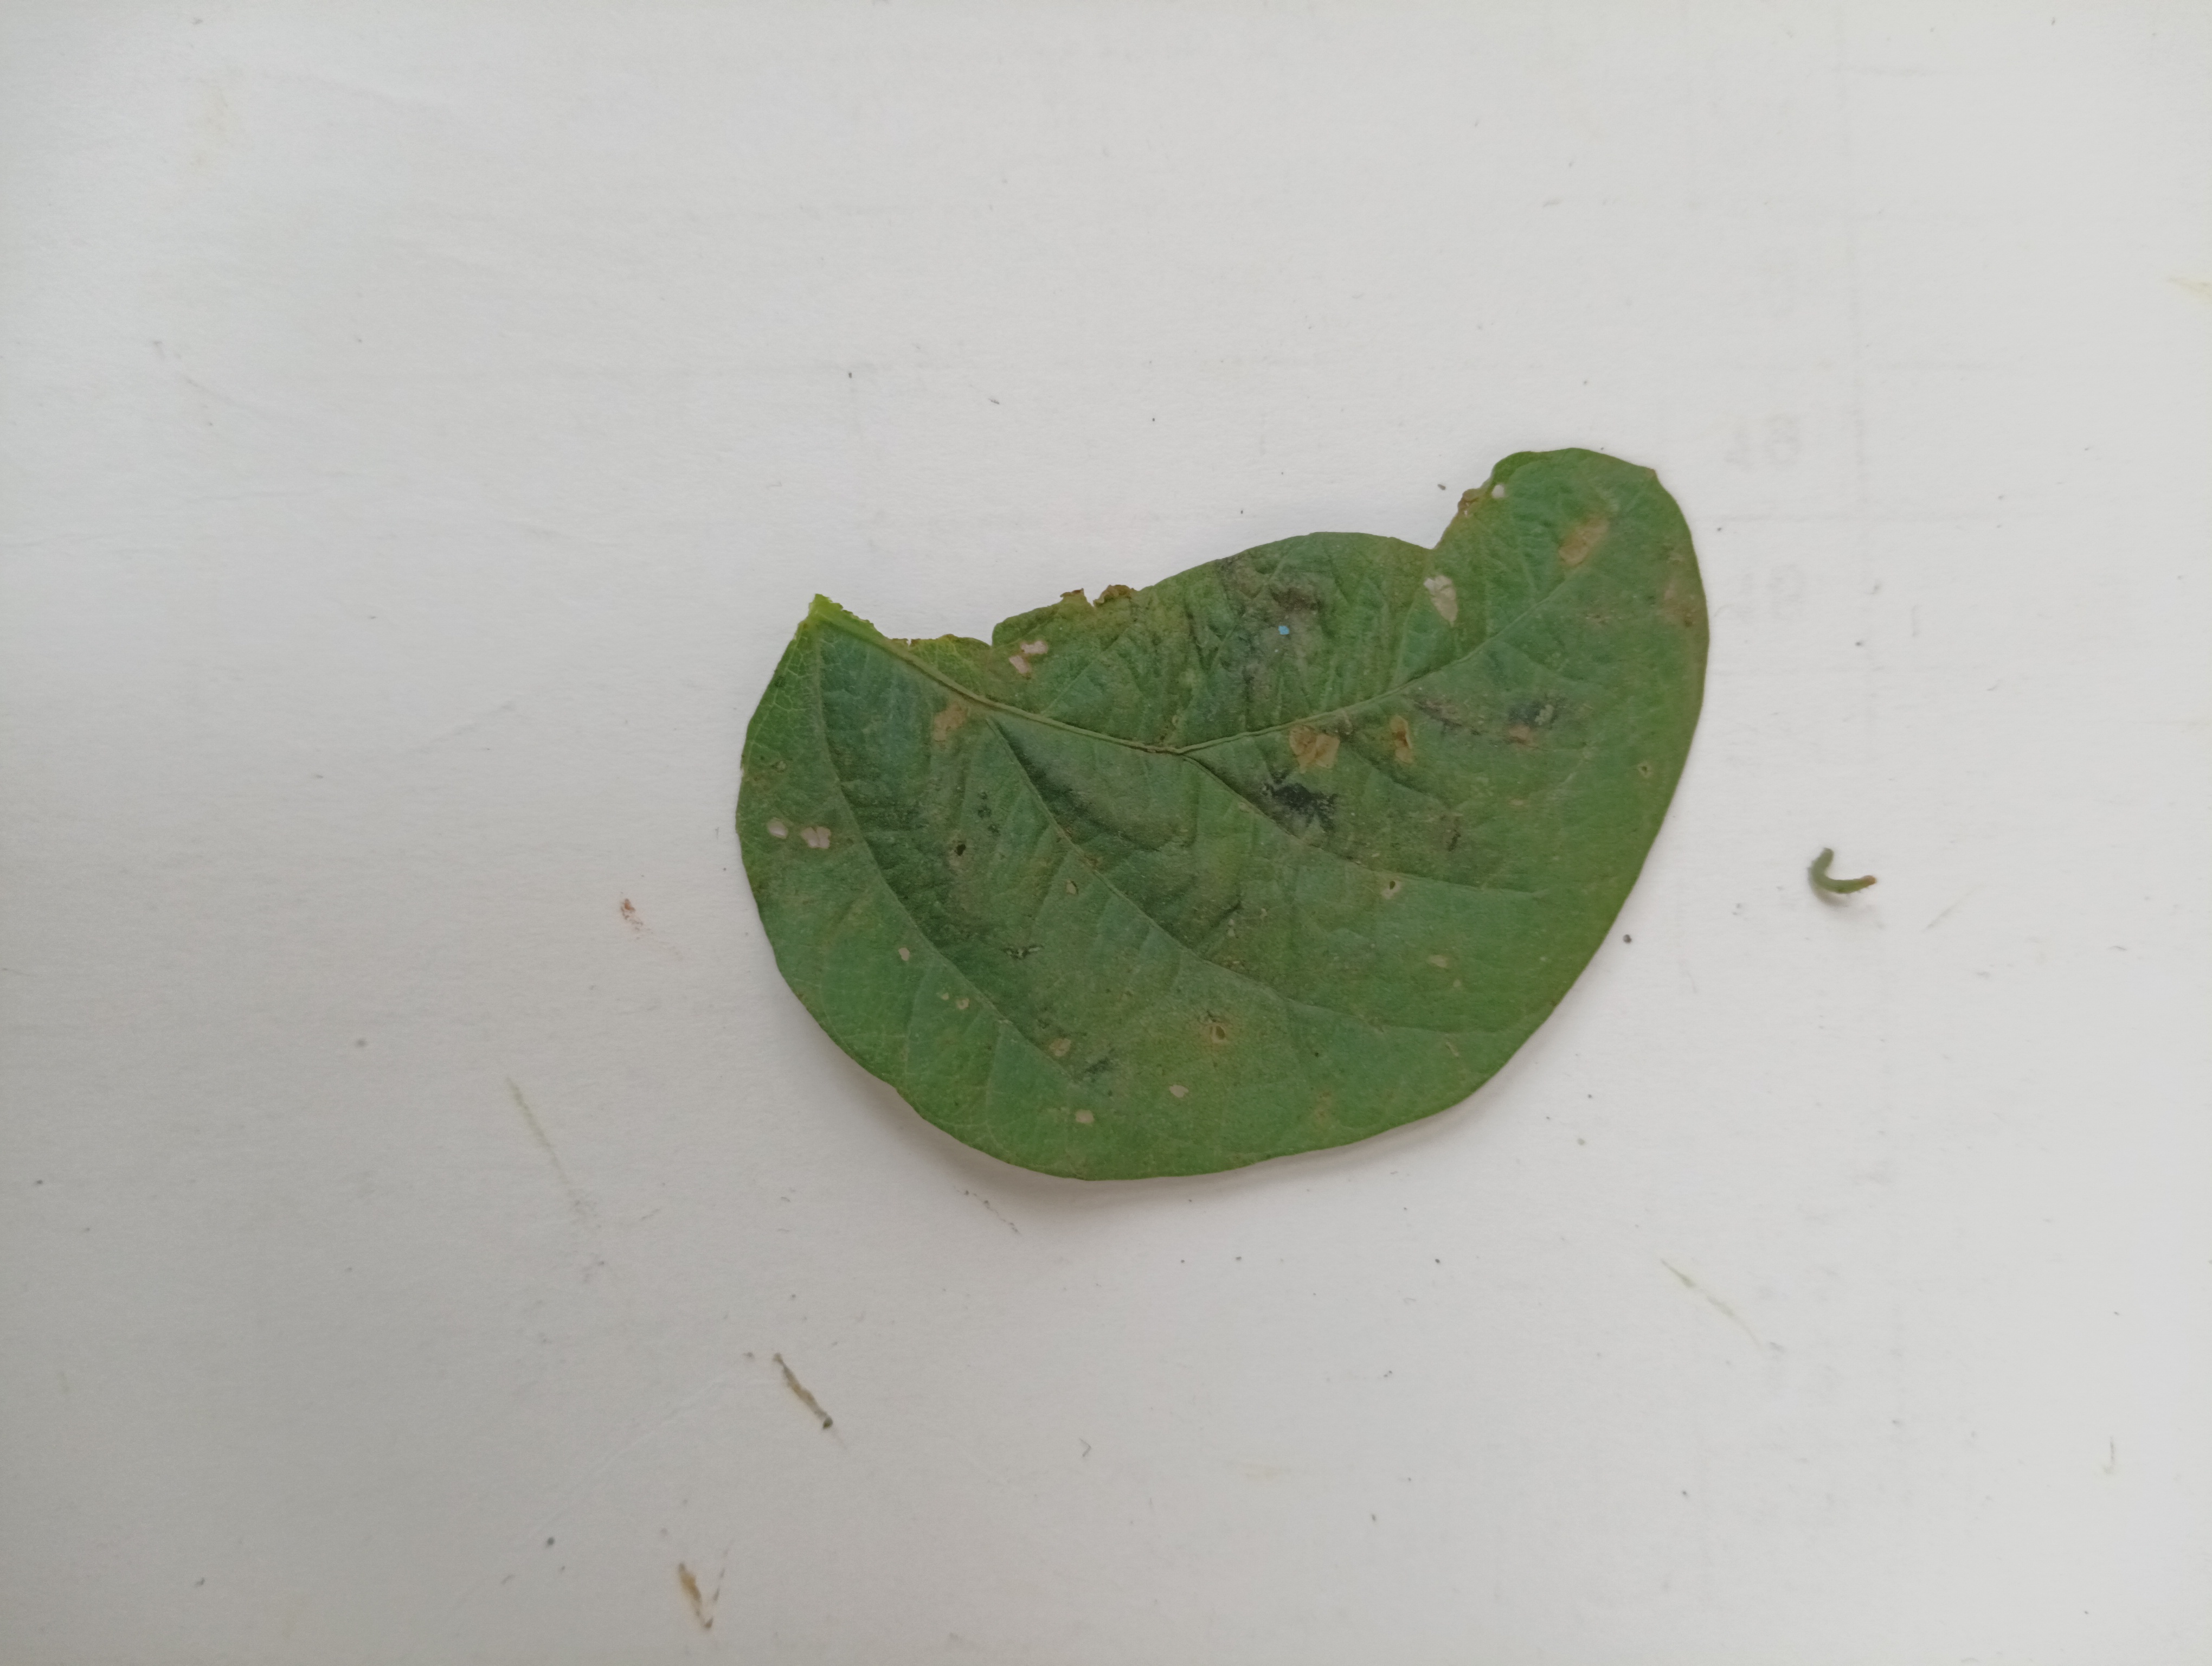
Label: Bacterial leaf Blight